Saber Abar

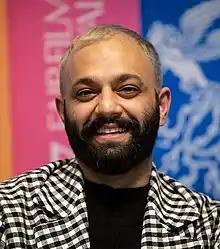
Abar at the 2019 Fajr Film Festival

Saber Abar (born June 8, 1984) is an Iranian actor, director and writer. He is best known for his performance in "About Elly" (2008), directed by Academy Award-winning Asghar Farhadi"." He has received various accolades, including two Iran Cinema Celebration Awards and an Iran's Film Critics and Writers Association Award, in addition to nominations for two Crystal Simorghs and two Hafez Awards.